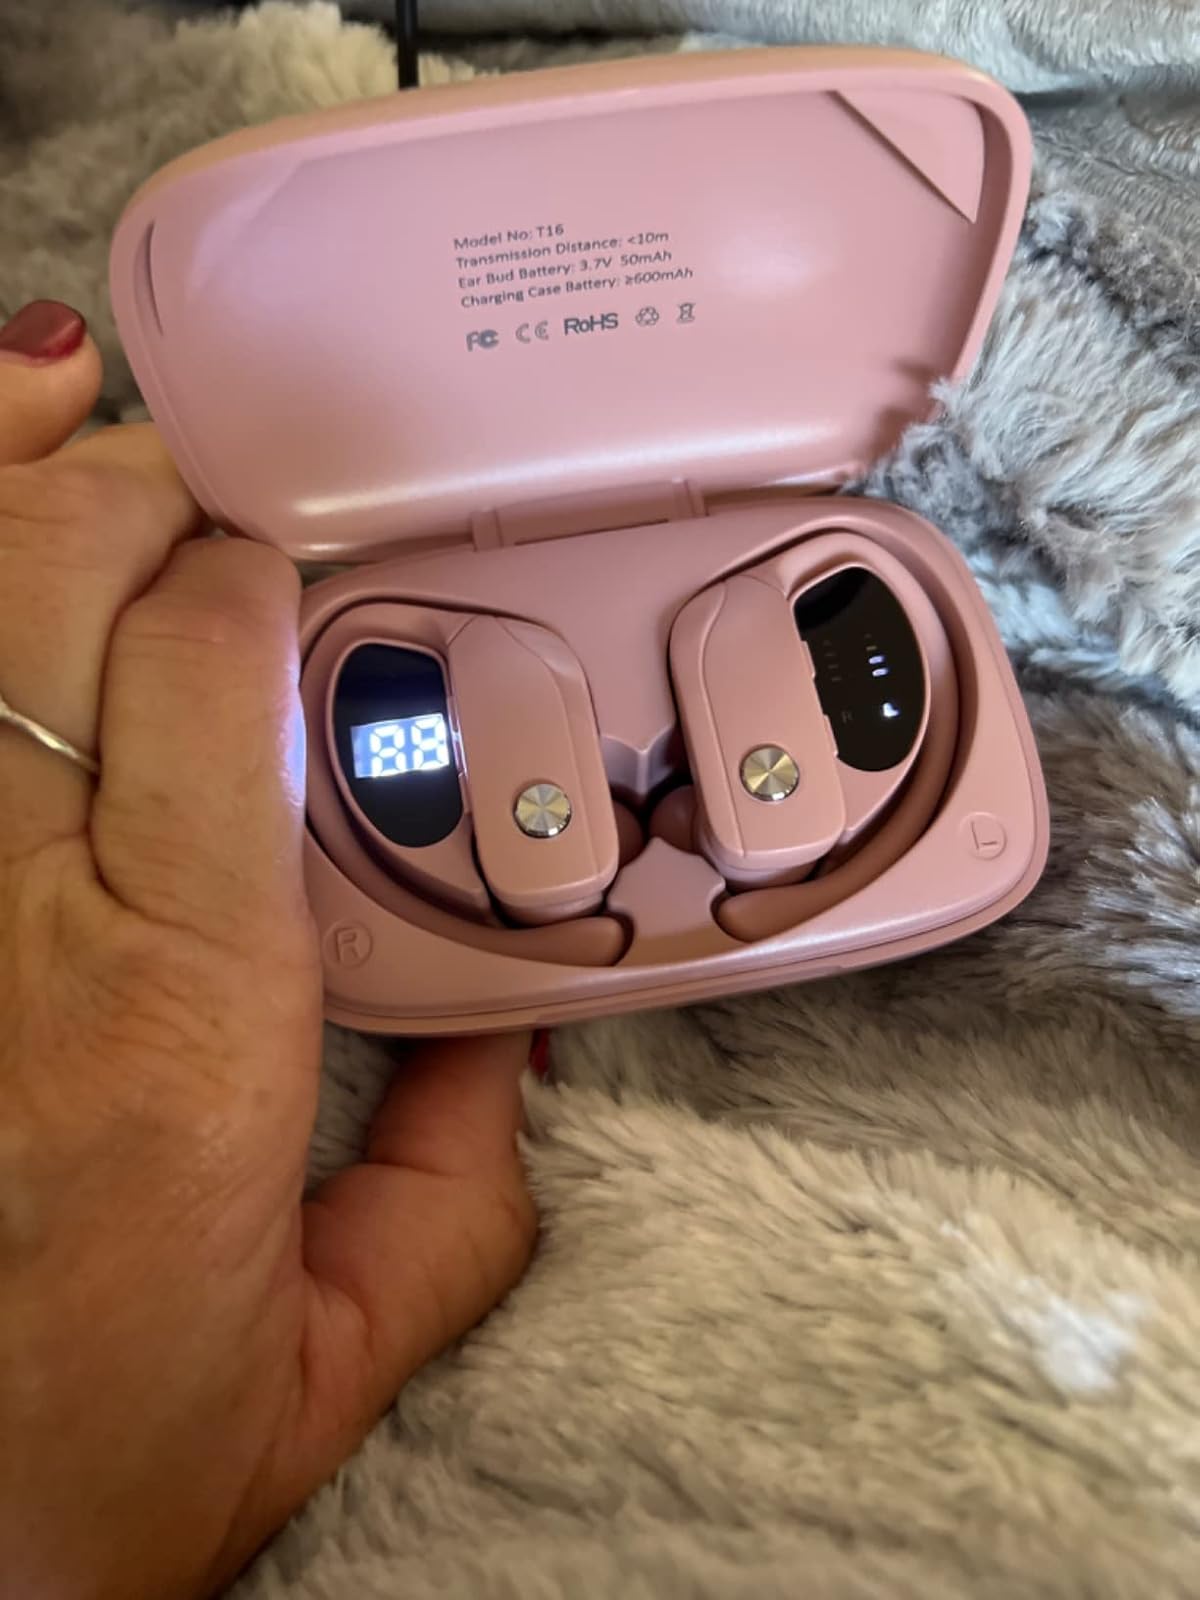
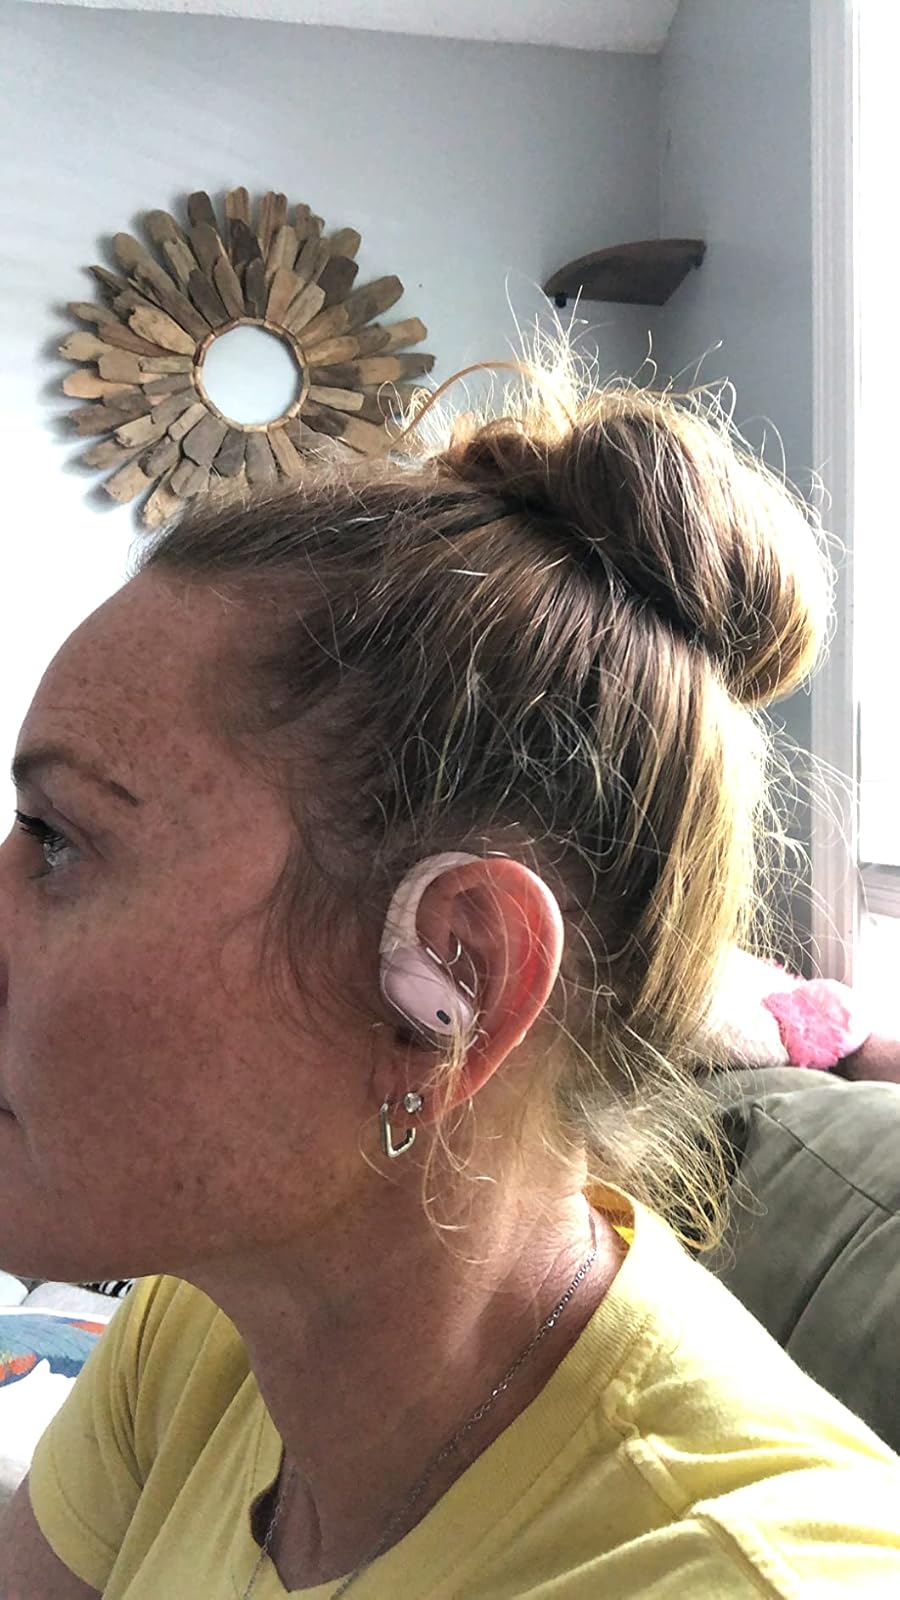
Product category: earbuds
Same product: no